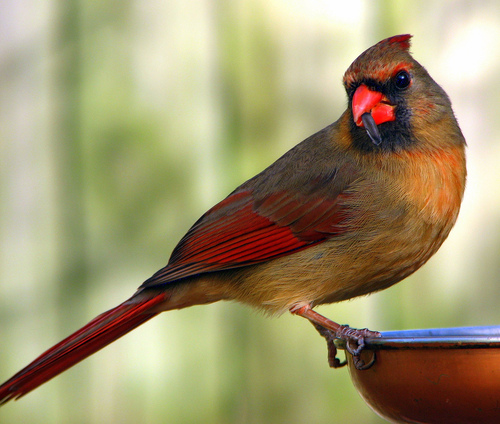
the bird has a small bill that is red and small feet.
this small brown bird has a small belly and a red beak,feather, and tail.
this bird's body is rusty-orange-red, with a red eyebrow and a bright red, stout bill.
a red winged and tailed bird with a light brown breast and belly, and a short and stubby bill.
a very colorful bird with a dark red bill and red and brown feathers.
this bird is brown with red and black and has a very short beak.
this bird is red, orange, and black in color, with a bright red beak.
this is a brown and red bird with a long tail, short legs, and black fur around its short red pointy beak.
this bird has wings that are brown and has a yellow belly
this bird has a brown crest and a red beak, with red wingbars.
Species: Cardinal